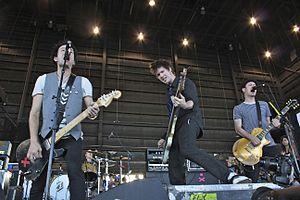
Sum 41 est un groupe de punk rock canadien, originaire d'Ajax, Ontario. Formé en 1996, le groupe se caractérise par un style trempé dans le heavy metal sur plusieurs chansons, notamment sur les albums Screaming Bloody Murder, Chuck et Does This Look Infected?. Il est actuellement composé du chanteur et guitariste Deryck Whibley, du bassiste Jason McCaslin, des guitaristes Tom Thacker et Dave Baksh et de Frank Zummo à la batterie.